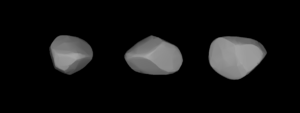
(188) Ménippe est un astéroïde de la ceinture principale.